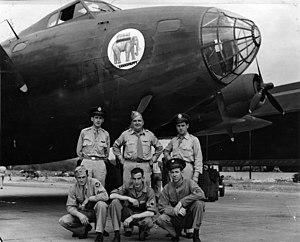
L'histoire de Panama durant la Seconde Guerre mondiale commence en 1939. En raison du canal de Panama, contrôlé par les États-Unis, coupant le pays en deux, le Panama était d'une importance stratégique majeure pour l'effort de guerre des Alliés, ainsi que l'emplacement stratégique le plus important en Amérique latine pendant la Seconde Guerre mondiale. Le canal était un lien essentiel entre les océans Atlantique et Pacifique qui était vital à la fois pour le commerce et la défense de l'hémisphère occidental. Par conséquent, la défense de la zone du canal était le principal souci des États-Unis sur le théâtre américain. Panama ne reçut jamais l'aide du prêt-bail, mais en retour de droits à construire des infrastructures militaires sur le territoire panaméen, les États-Unis s’engagèrent dans des projets de travaux publics à grande échelle, qui participèrent beaucoup à moderniser le pays et à stimuler l'économie.
Le Boeing XB-15, désigné Model 294 chez l'avionneur, est un prototype de bombardier lourd quadrimoteur à long rayon d'action développé dans les années 1930. La conception débute en 1934, à la suite d'une demande de l'United States Army Air Corps, qui souhaite un bombardier pouvant opérer sur une distance de plus de 8 000 km. En 1935, le projet est brièvement renommé XBLR-1, comme bombardier à long rayon d'action, avant de redevenir XB-15. Seul un prototype est construit avant l'abandon du projet ; c'est à cette époque le plus gros avion jamais construit aux États-Unis ; il effectue son premier vol le 15 octobre 1937. Un vol de 8 000 km doit prendre 33 heures à une vitesse de croisière de 245 km/h ; l'équipage est alors composé de plusieurs équipes et des couchettes permettent aux membres de dormir quand ils ne sont plus en service. L'avion est livré à l'USAAC au mois de décembre.